Tee Pee City, Texas

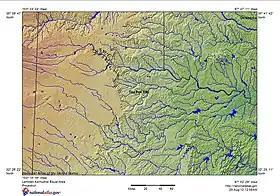
Shaded relief map of Tee Pee City, Texas in east Motley county

Tee Pee City is a ghost town located in eastern Motley County near Matador, Texas. The ghost town is near the confluence of Tee Pee Creek and the Middle Pease River in eastern Motley County. The site, originally a Comanche campground, derived its name from the numerous teepee poles found up and down the creek by early settlers.